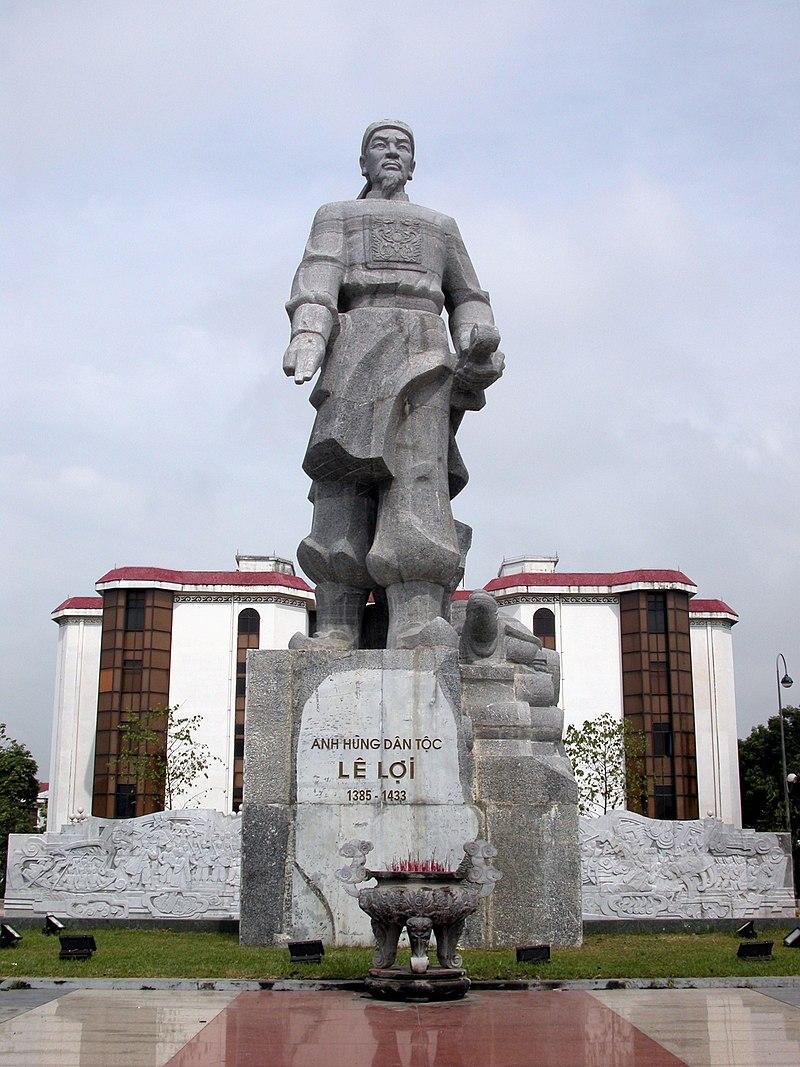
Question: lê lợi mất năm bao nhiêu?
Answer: lê lợi mất năm 1433